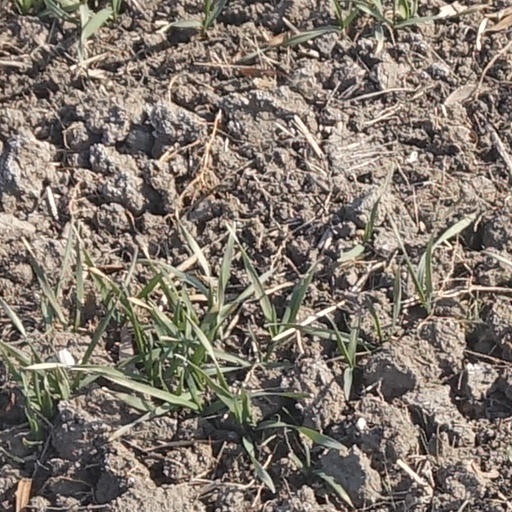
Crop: wheat